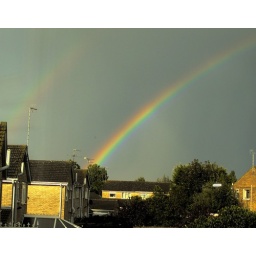
View from my bedroom window at my parents' house in Bucks.